TCDD DH11500

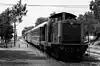
TCDD DH11510

DH11500 was a series of 15 diesel-hydraulic shunter locomotive bought by the Turkish State Railways from Deutsche Bundesbahn in 1985. The units were all DB Class 211 built by Esslingen, Jung, and Maschinenbau Kiel in 1962 and 1963. TCDD originally rented the locomotives from Deutsche Bundesbahn's surplus stock for one year. The locomotives were transported to Turkey in October 1982, and were allocated to the Halkali and the Izmir-Halkapinar depots. Like in Germany, they were used for hauling light goods and passenger trains. Because of the heavy use and negligent maintenance most units has become inoperable in only a few years.